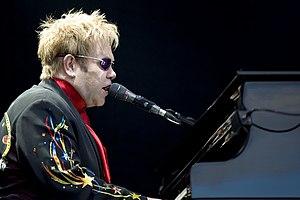
Cette liste regroupe les personnes nées à Londres.